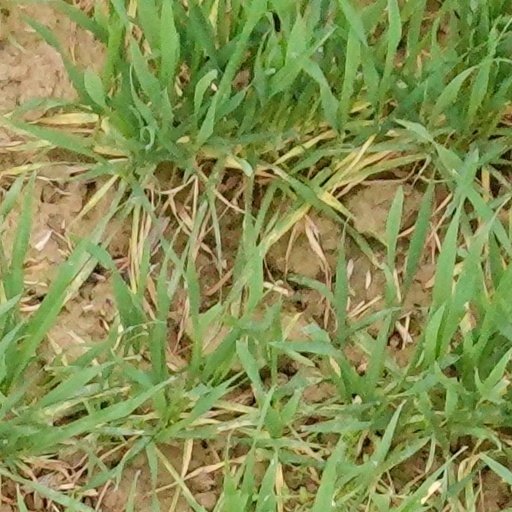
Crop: wheat